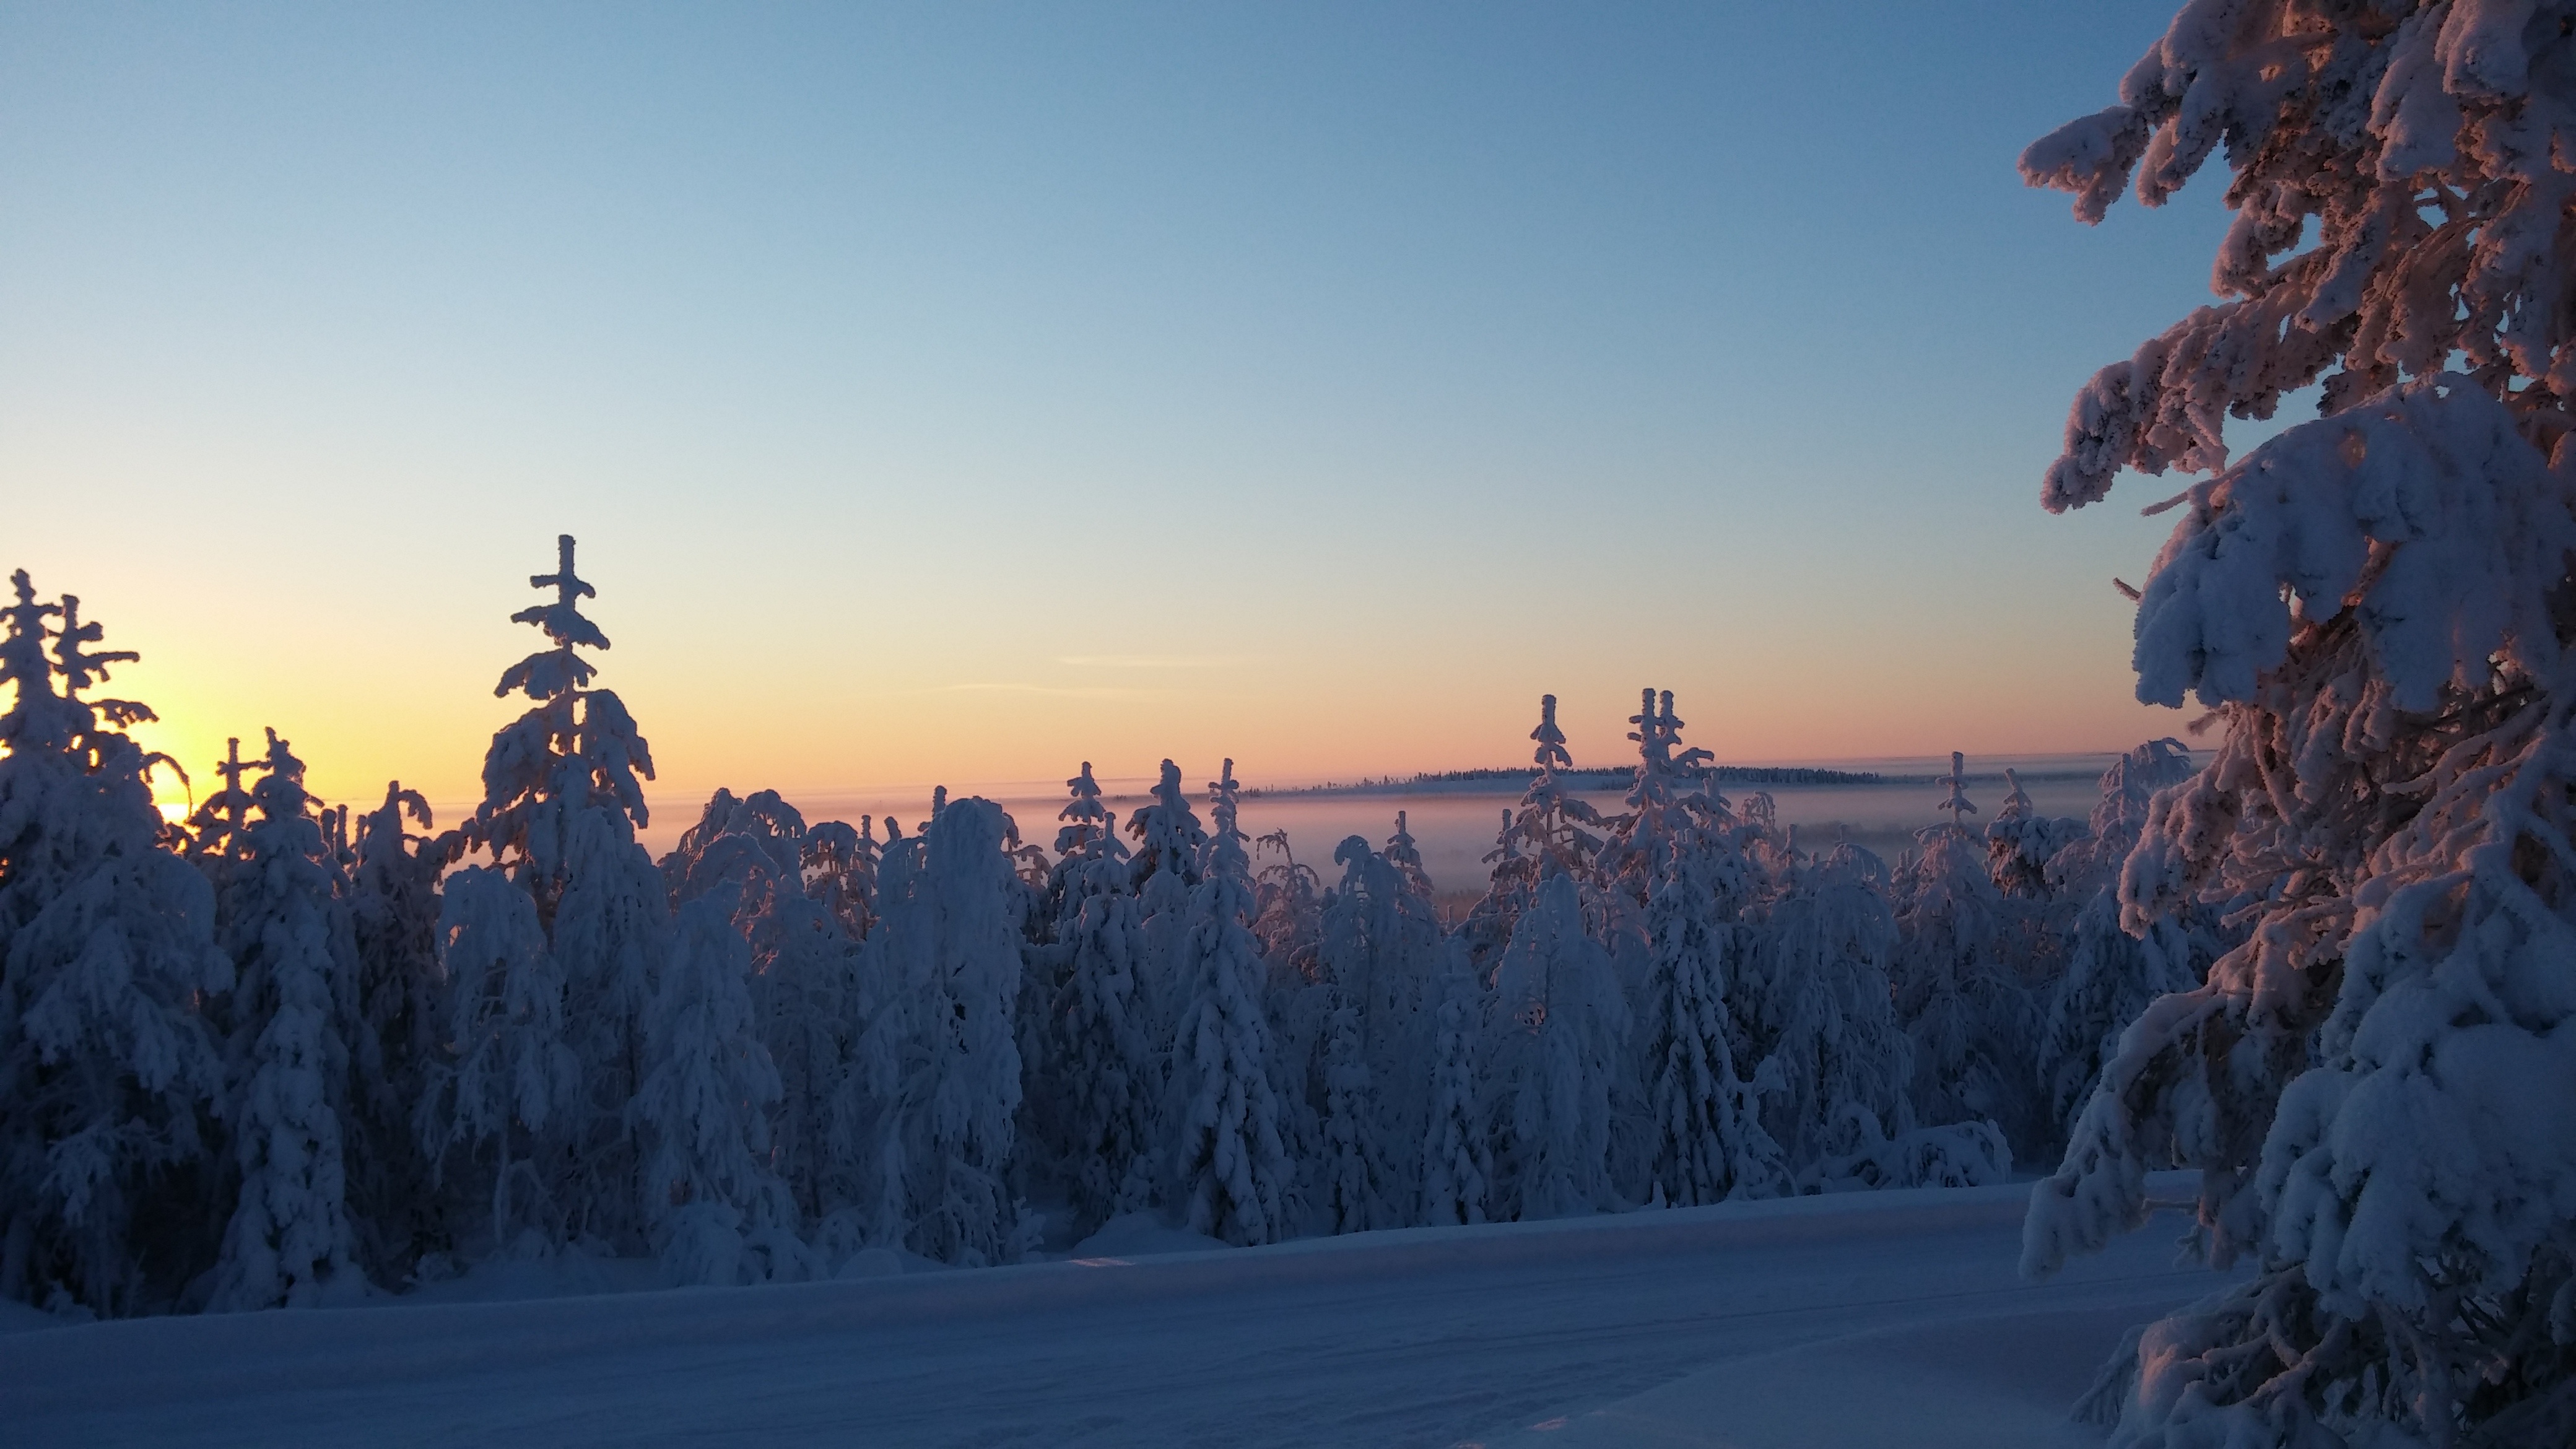
landscape, tree, nature, horizon, mountain, snow, winter, sky, sun, sunrise, sunset, sunlight, morning, frost, dawn, mountain range, dusk, ice, evening, weather, season, winter landscape, danger, finnish, kuusamo, frost on the trees, atmospheric phenomenon, mountainous landforms, frosty landscape